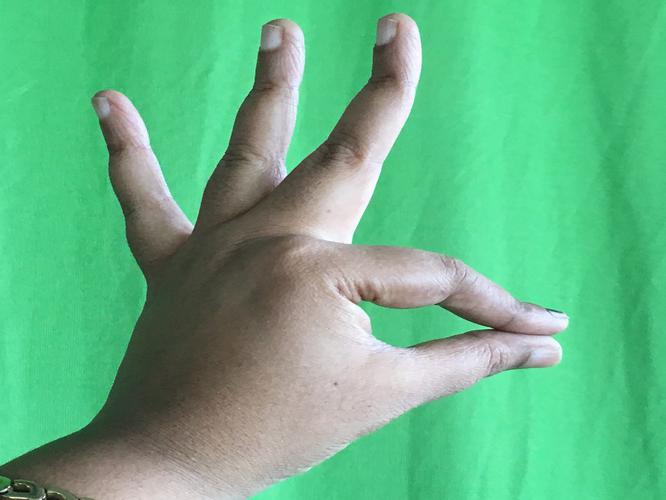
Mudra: Hamsasyam
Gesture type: single_hand